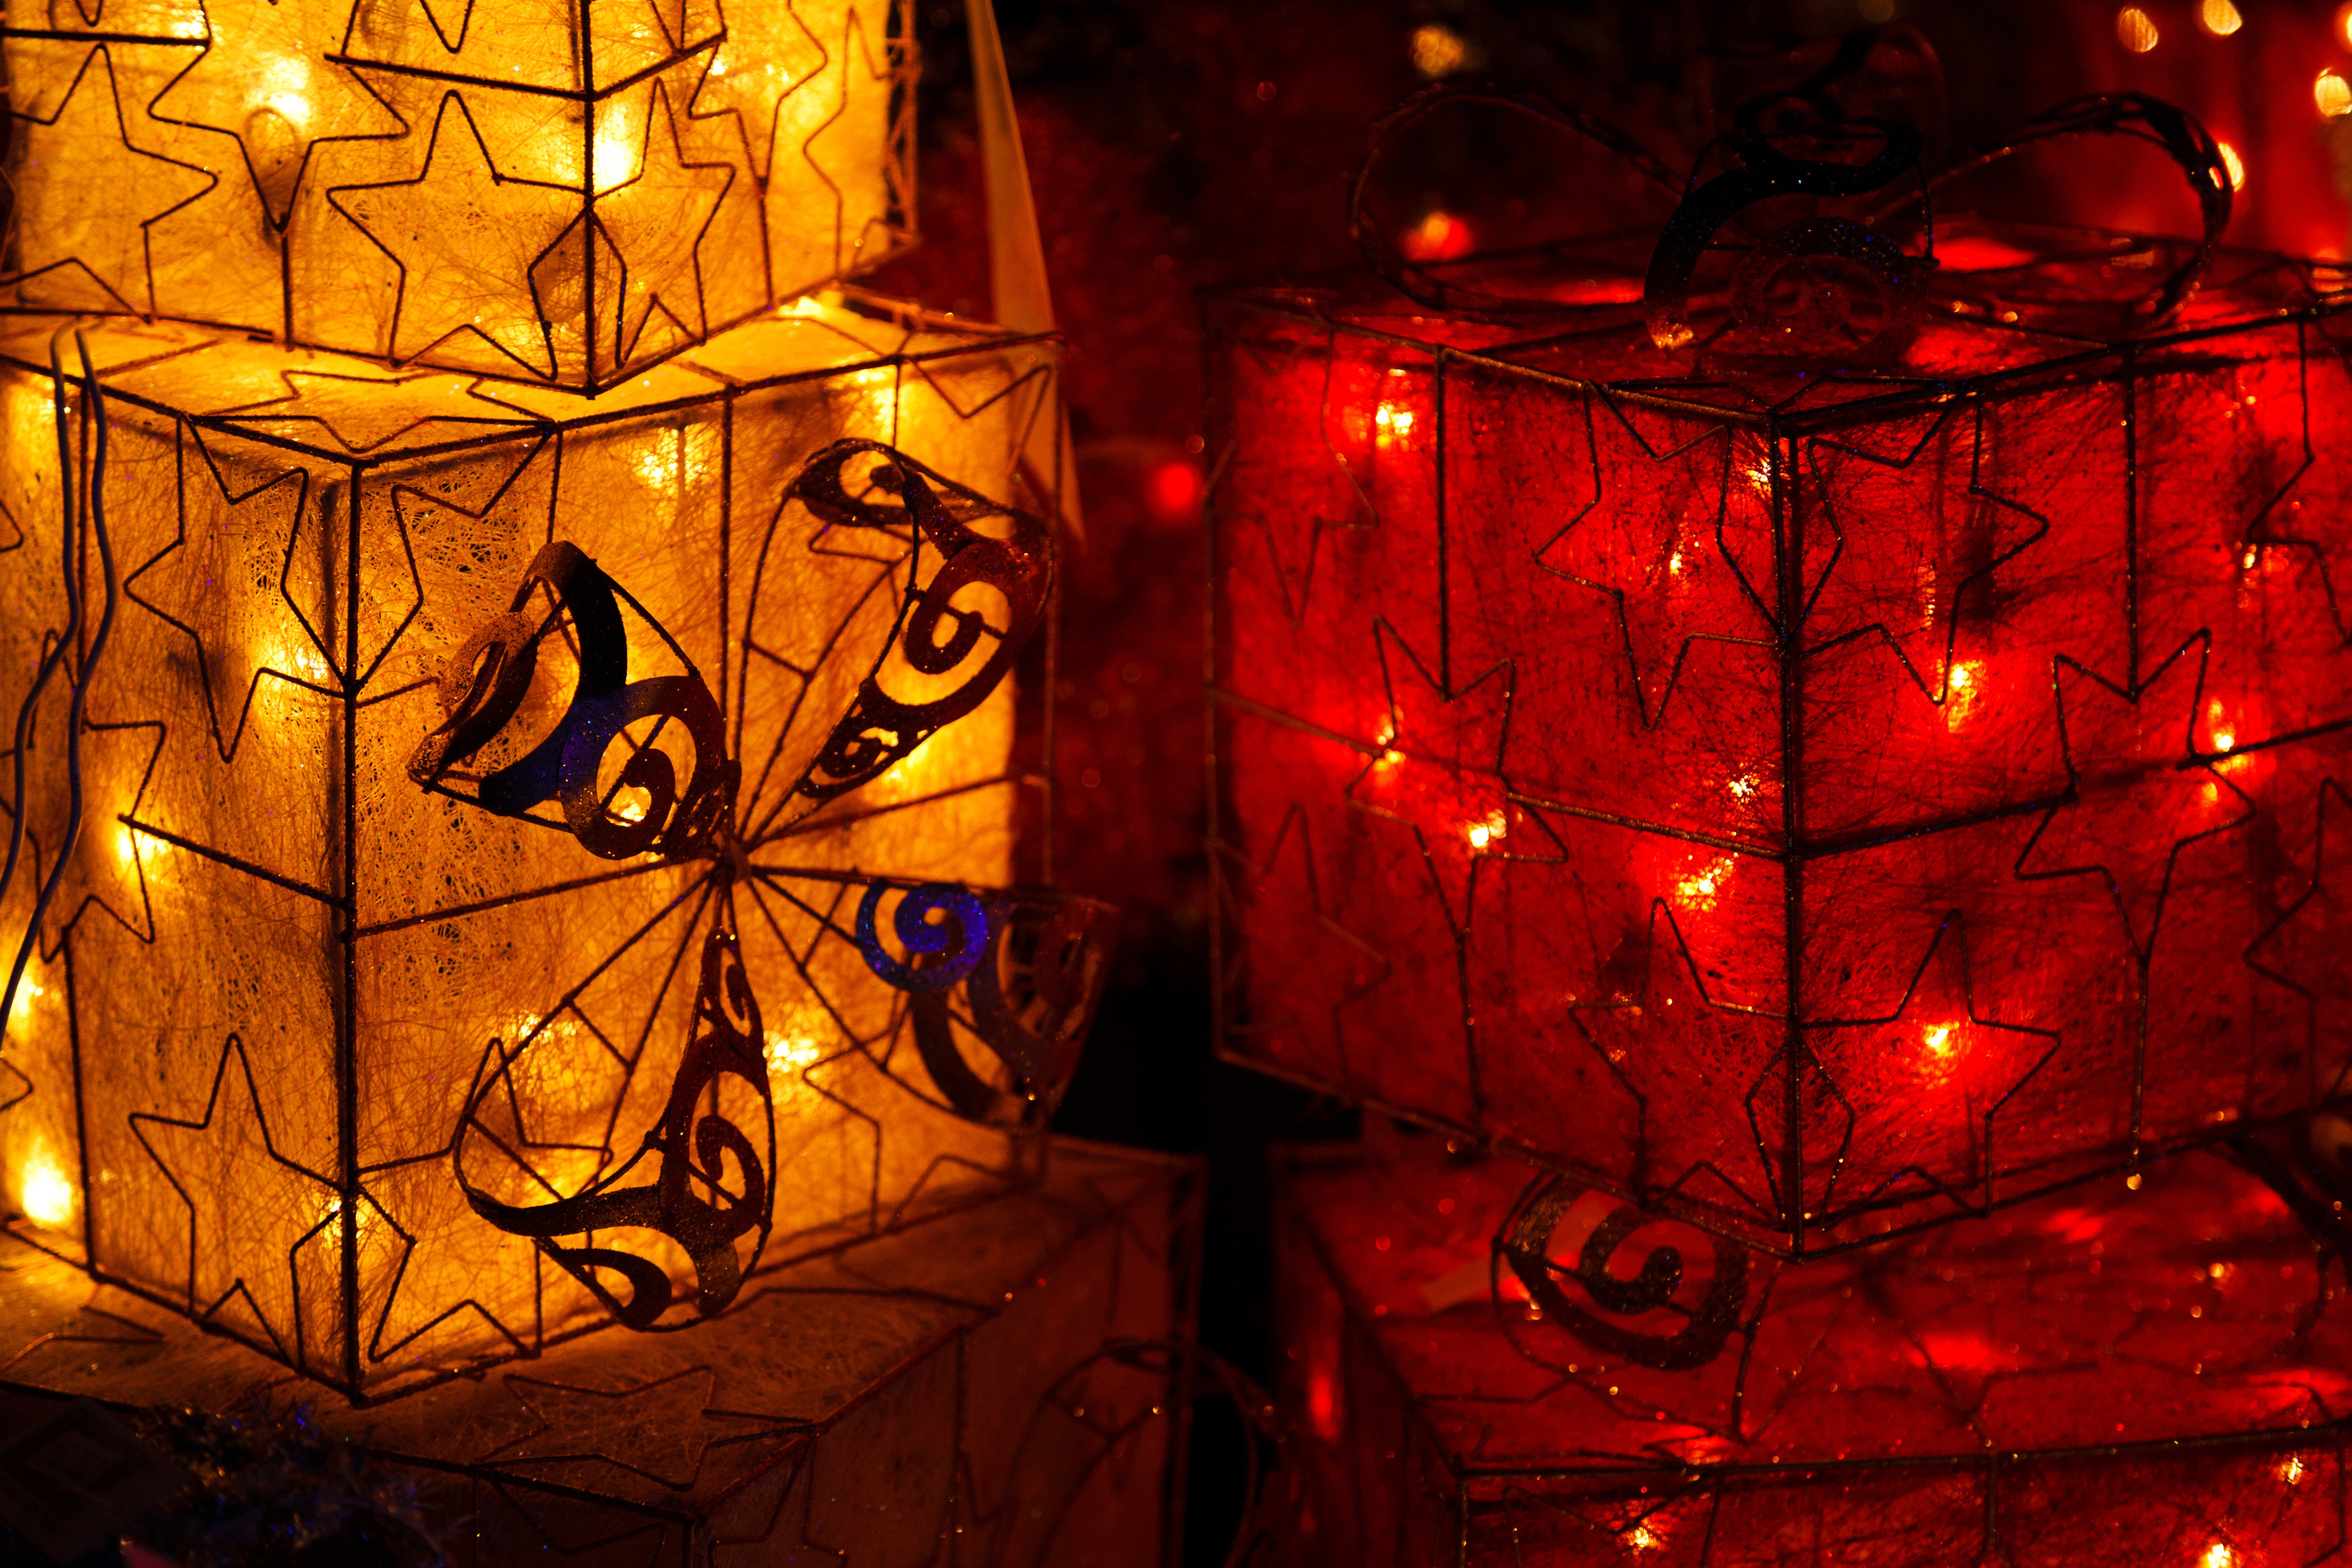
light, night, window, glass, celebration, gift, decoration, golden, lantern, red, color, holiday, darkness, box, yellow, christmas, lighting, festive, ornament, present, lights, design, decorative, shiny, xmas, shining, christmas lights